Mai Maharban

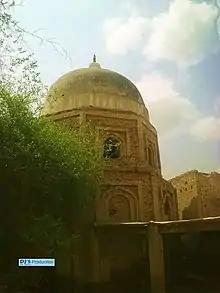
Tomb of Mai Maharban

It is located Chowk Fawara Multan near Children Complex Multan on Abdali Road not far from Ghanta Ghar (Multan). It is very old structure (probably oldest living structure in Multan).